Elizabeth Thomson (artist)

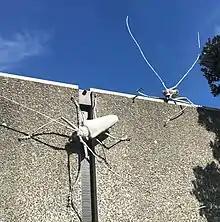
"Batocera longhorns & Goliath" (1996), Te Manawa, Palmerston North

Thomson is a painter and sculptor utilising botanical, entomological or molecular forms and incorporating them into abstract geometric compositions. She uses various tools and mediums to create her works, including sculpture and miniatures.